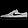
Label: Sneaker